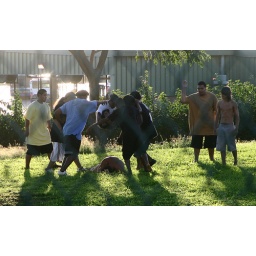
notice the guy in the white shirt is in the air for a drop kick, and the blue is cocked back for a kick to the face.